Wilhelm Filchner

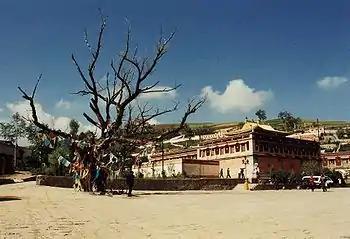
Kumbum Monastery

In 1926, Filchner resumed his prewar survey and observational work in Central Asia. Assisted by a small grant from the German Foreign Office, he set out in January of that year. After many delays and obstructions, he reached the Kumbum Monastery on the China–Tibetan border, where he spent the winter of 1926–27 in conditions of ill-health and poverty, while awaiting further funds and permission to proceed. In April 1927 he received letters of commendation allowing him to travel into Tibet, and in June he set out, his destination being the Northern Indian town of Leh. Despite further privations and hold-ups, he reached Leh on 5 March 1928, before completing his journey at Dehradun. His programme of work for the journey included the first major contribution to the magnetic survey of northern Tibet. He made many topographical measurements and produced detailed maps which transformed geographical knowledge of this region. To this information he added what he termed "cultural-political observations". Much of his work was carried out in secret, to avoid the attention of suspicious authorities. The journey became the subject of a film, "Mönche, Tänzer und Soldaten" ("Monks, Dancers and Soldiers"), a valuable documentary of monastic and other life of that time.